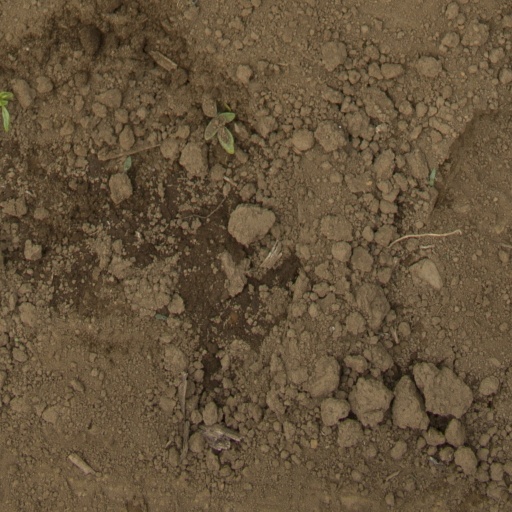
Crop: Jerusalem artichoke